Warner Bros.

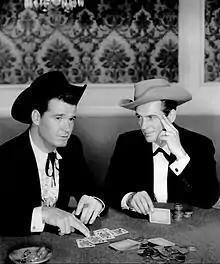
James Garner and Jack Kelly in "Maverick" (1957)

During the war era, the studio made "Casablanca"; "Now, Voyager"; "Yankee Doodle Dandy" (all 1942); "This Is the Army", and "Mission to Moscow" (both 1943). The last of these films became controversial a few years afterwards. At the premieres of "Yankee Doodle Dandy" (in Los Angeles, New York, and London), audiences purchased $15.6 million in war bonds for the governments of England and the United States. By the middle of 1943, however, audiences had tired of war films, but Warner continued to produce them, losing money. In honor of the studio's contributions to the cause, the Navy named a Liberty ship after the brothers' father, Benjamin Warner. Harry christened the ship. By the time the war ended, $20 million in war bonds were purchased through the studio, the Red Cross collected 5,200 pints of blood plasma from studio employees and 763 of the studio's employees served in the armed forces, including Harry Warner's son-in-law Milton Sperling and Jack's son Jack Warner Jr. Following a dispute over ownership of "Casablanca"'s Oscar for Best Picture, Wallis resigned. After "Casablanca" made Bogart a top star, Bogart's relationship with Jack deteriorated.